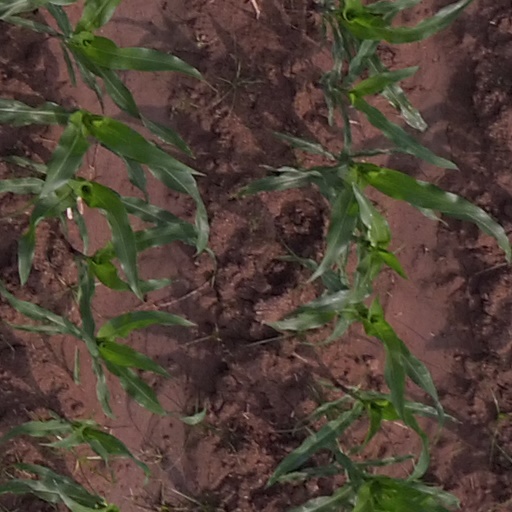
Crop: maize; corn